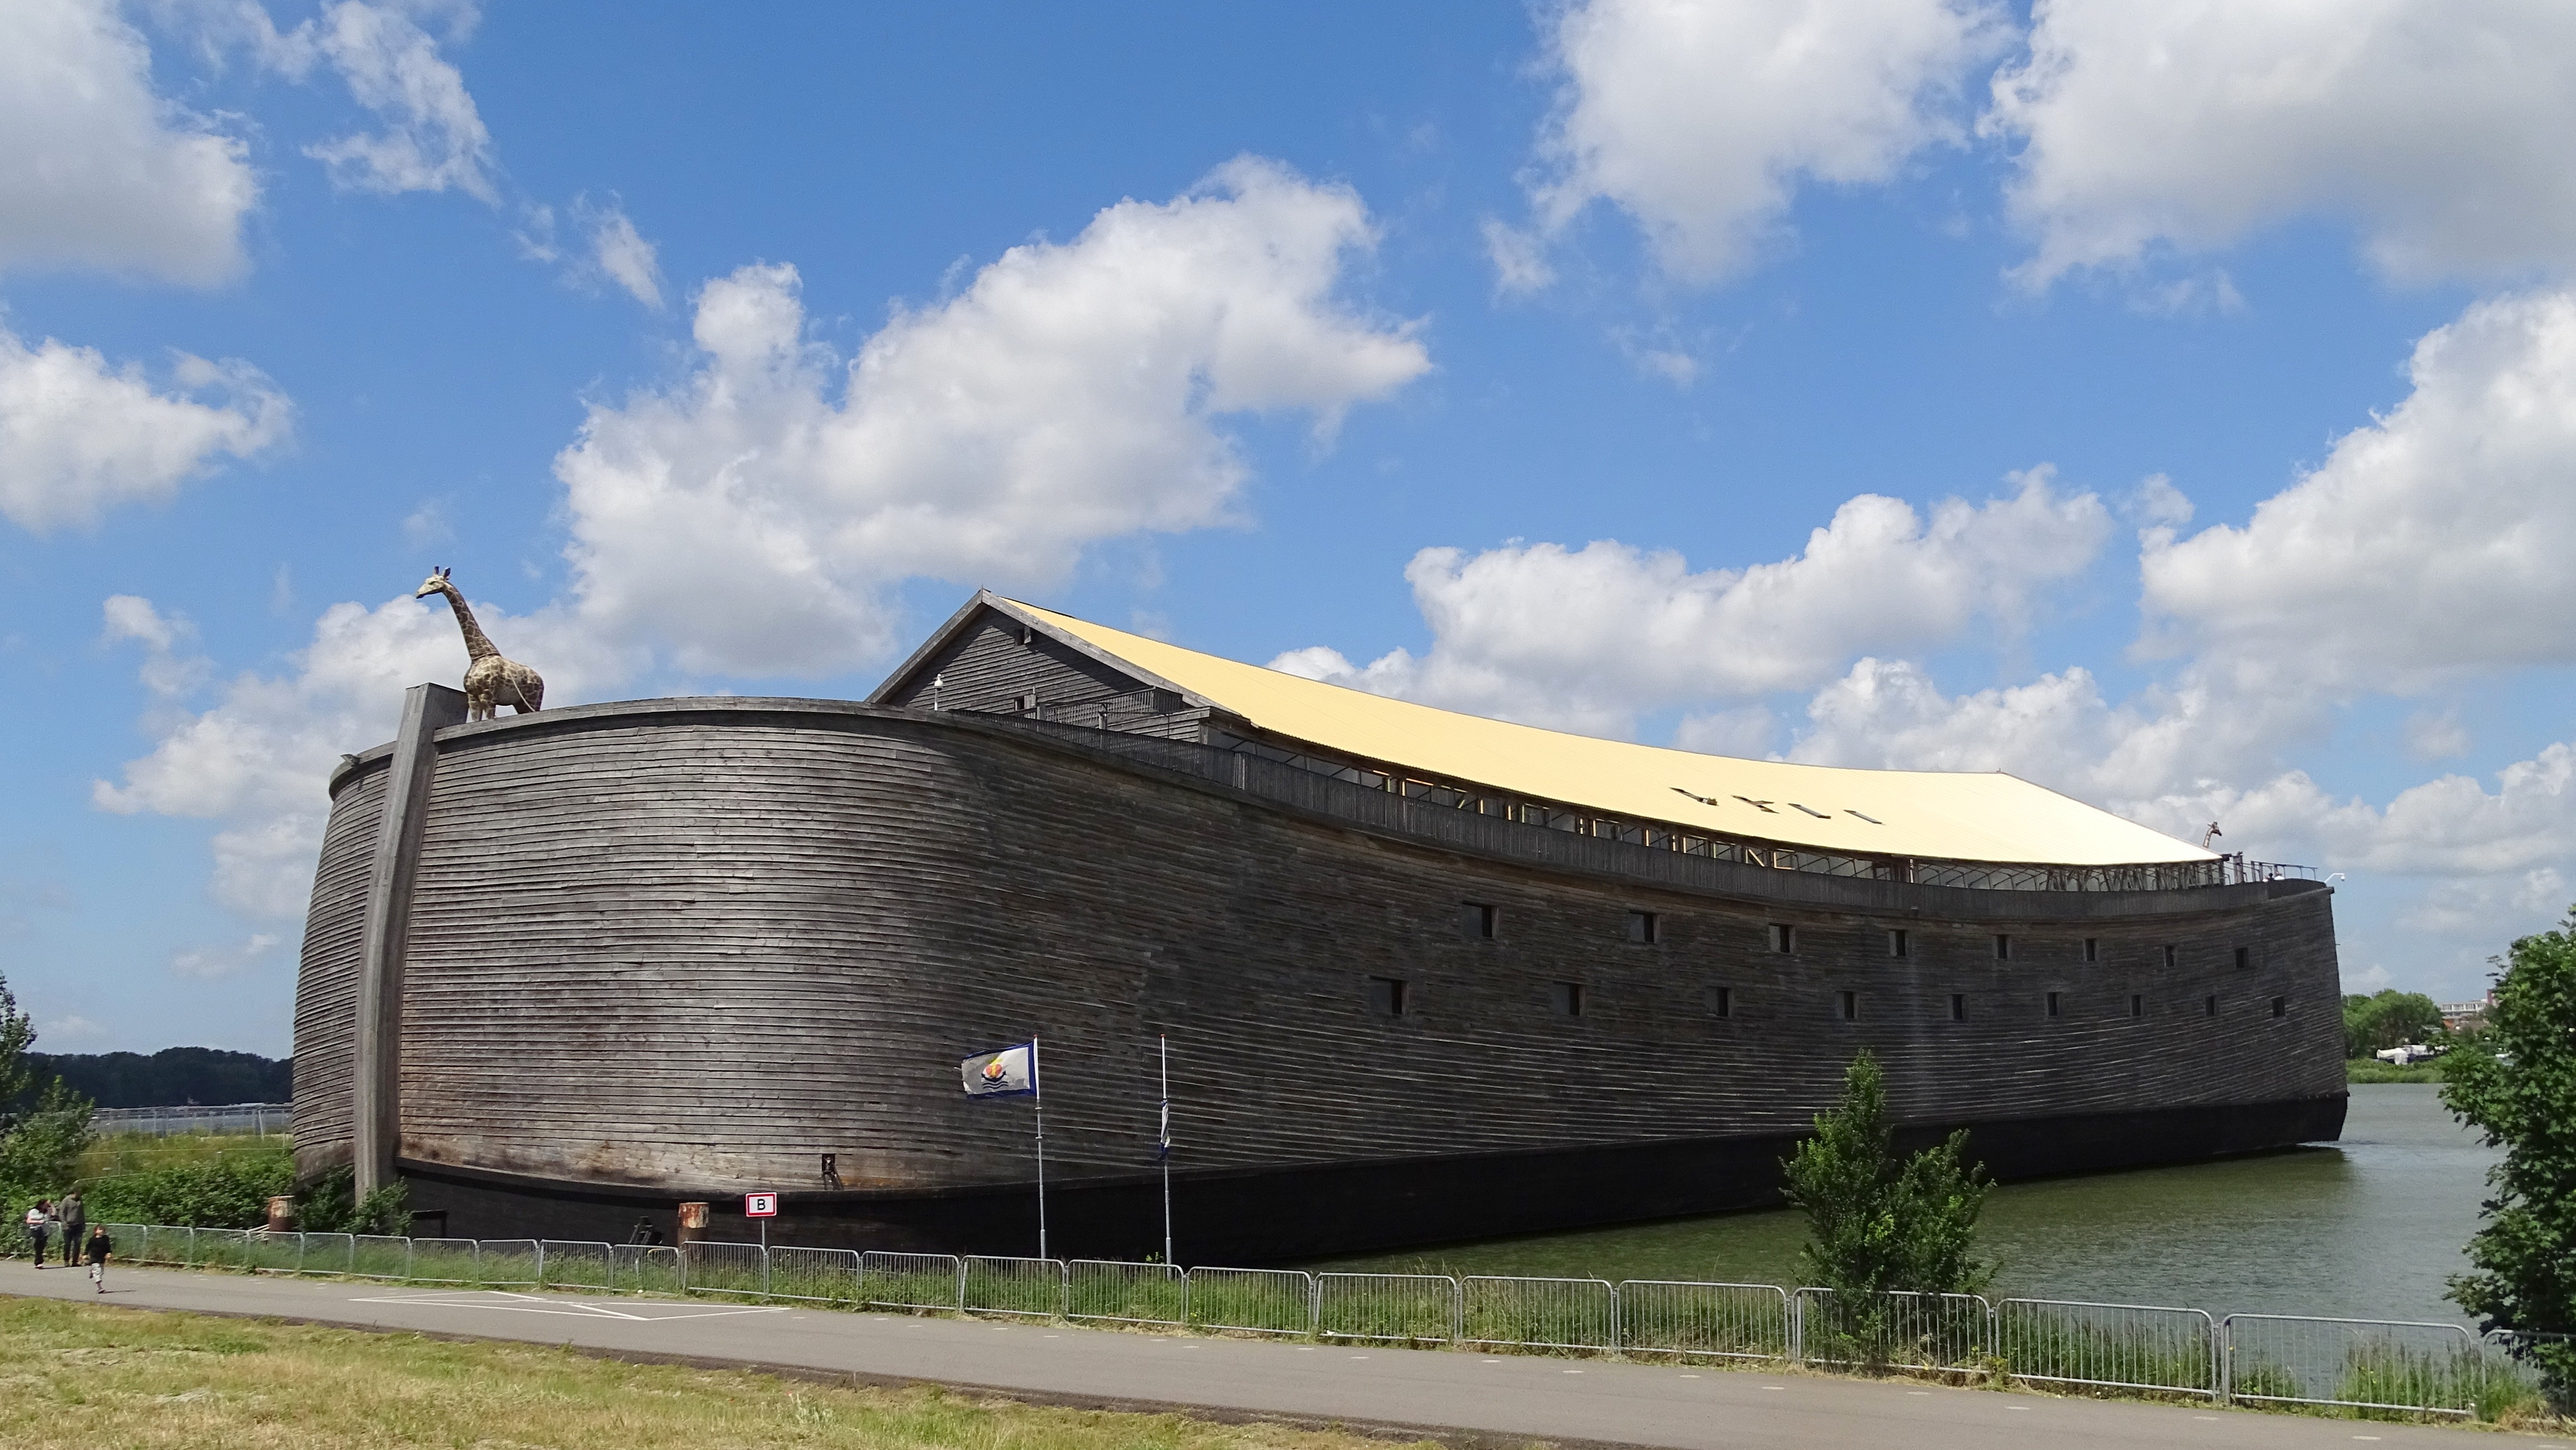
architecture, structure, building, facade, stadium, netherlands, clouds, arena, dordrecht, ark, sport venue